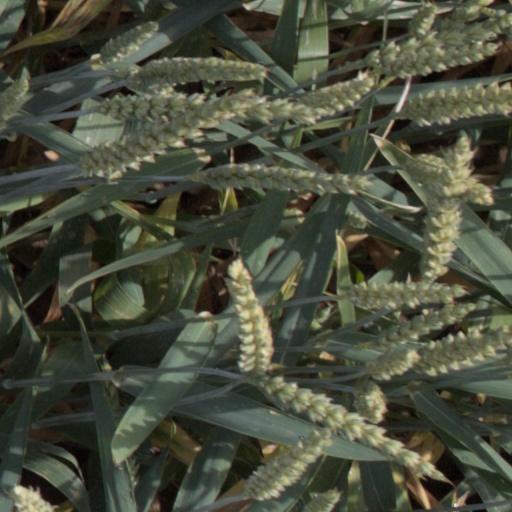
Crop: wheat